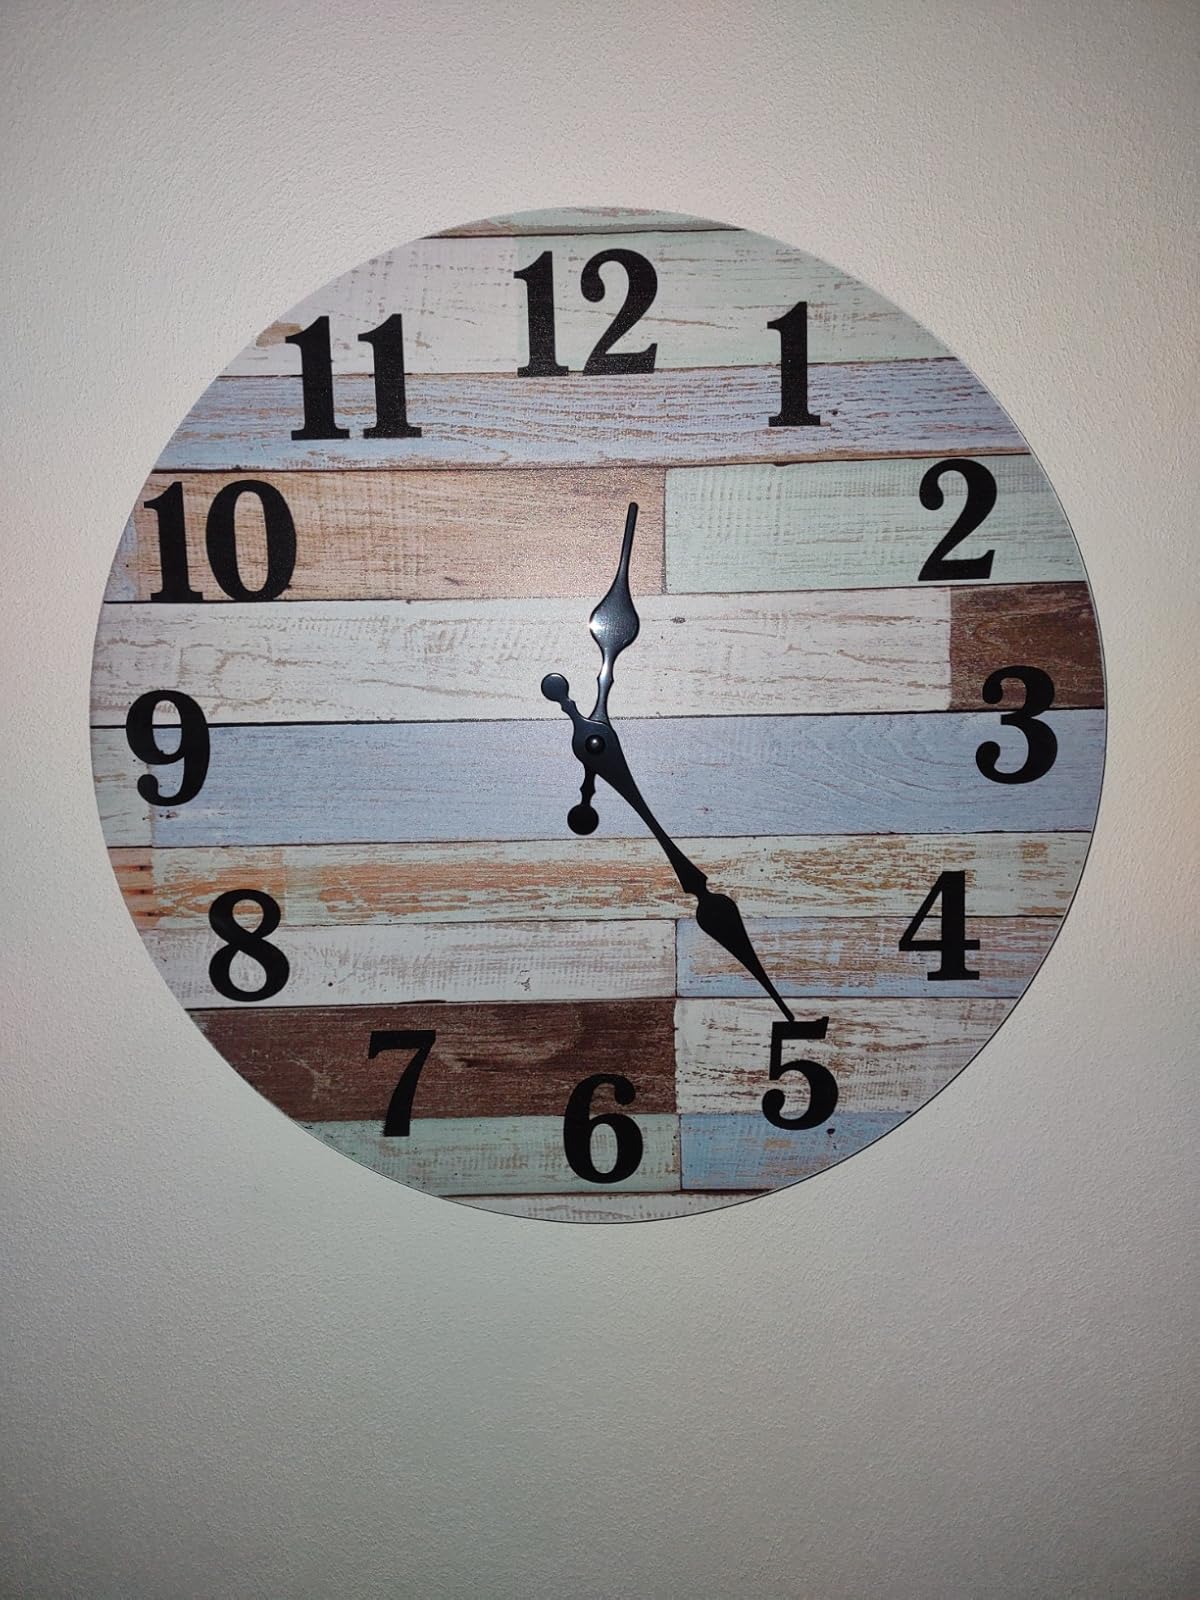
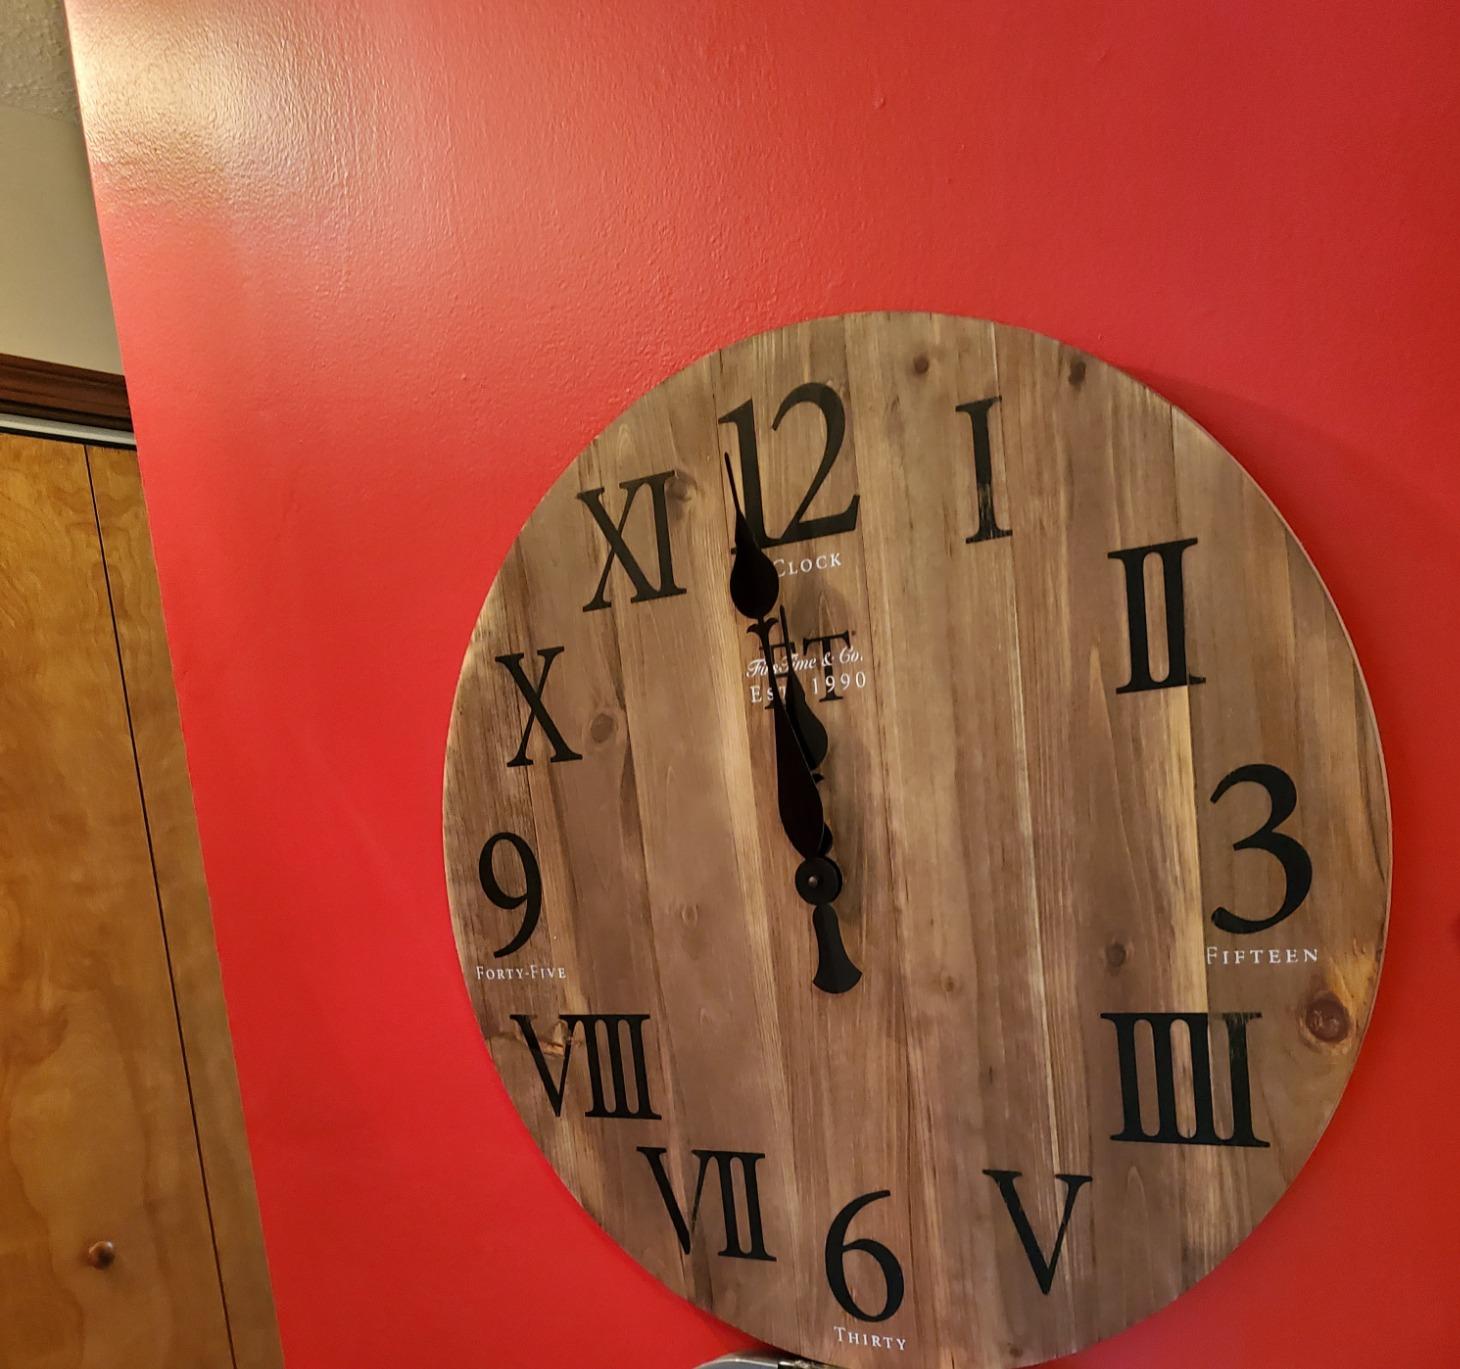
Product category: clock
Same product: no